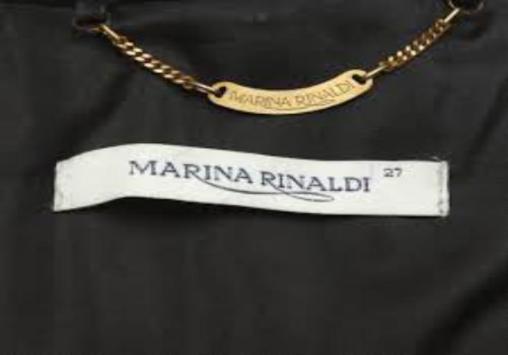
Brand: marina rinaldi
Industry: Clothes